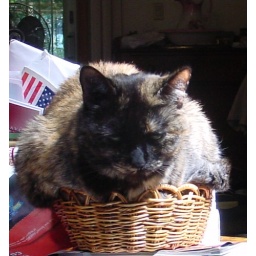
animals cat in basket